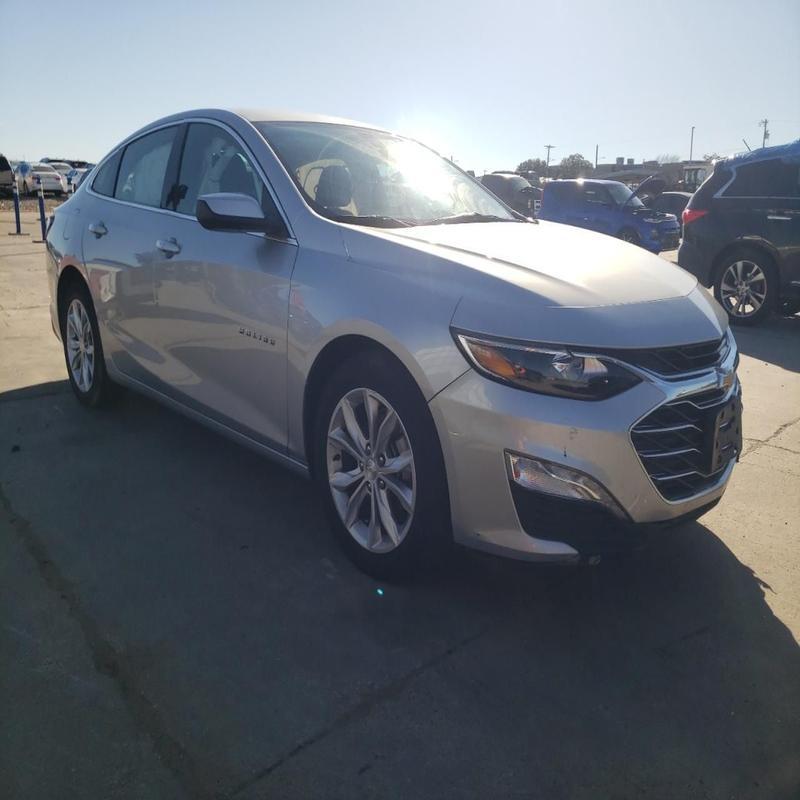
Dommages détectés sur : pare-choc avant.
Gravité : mineur